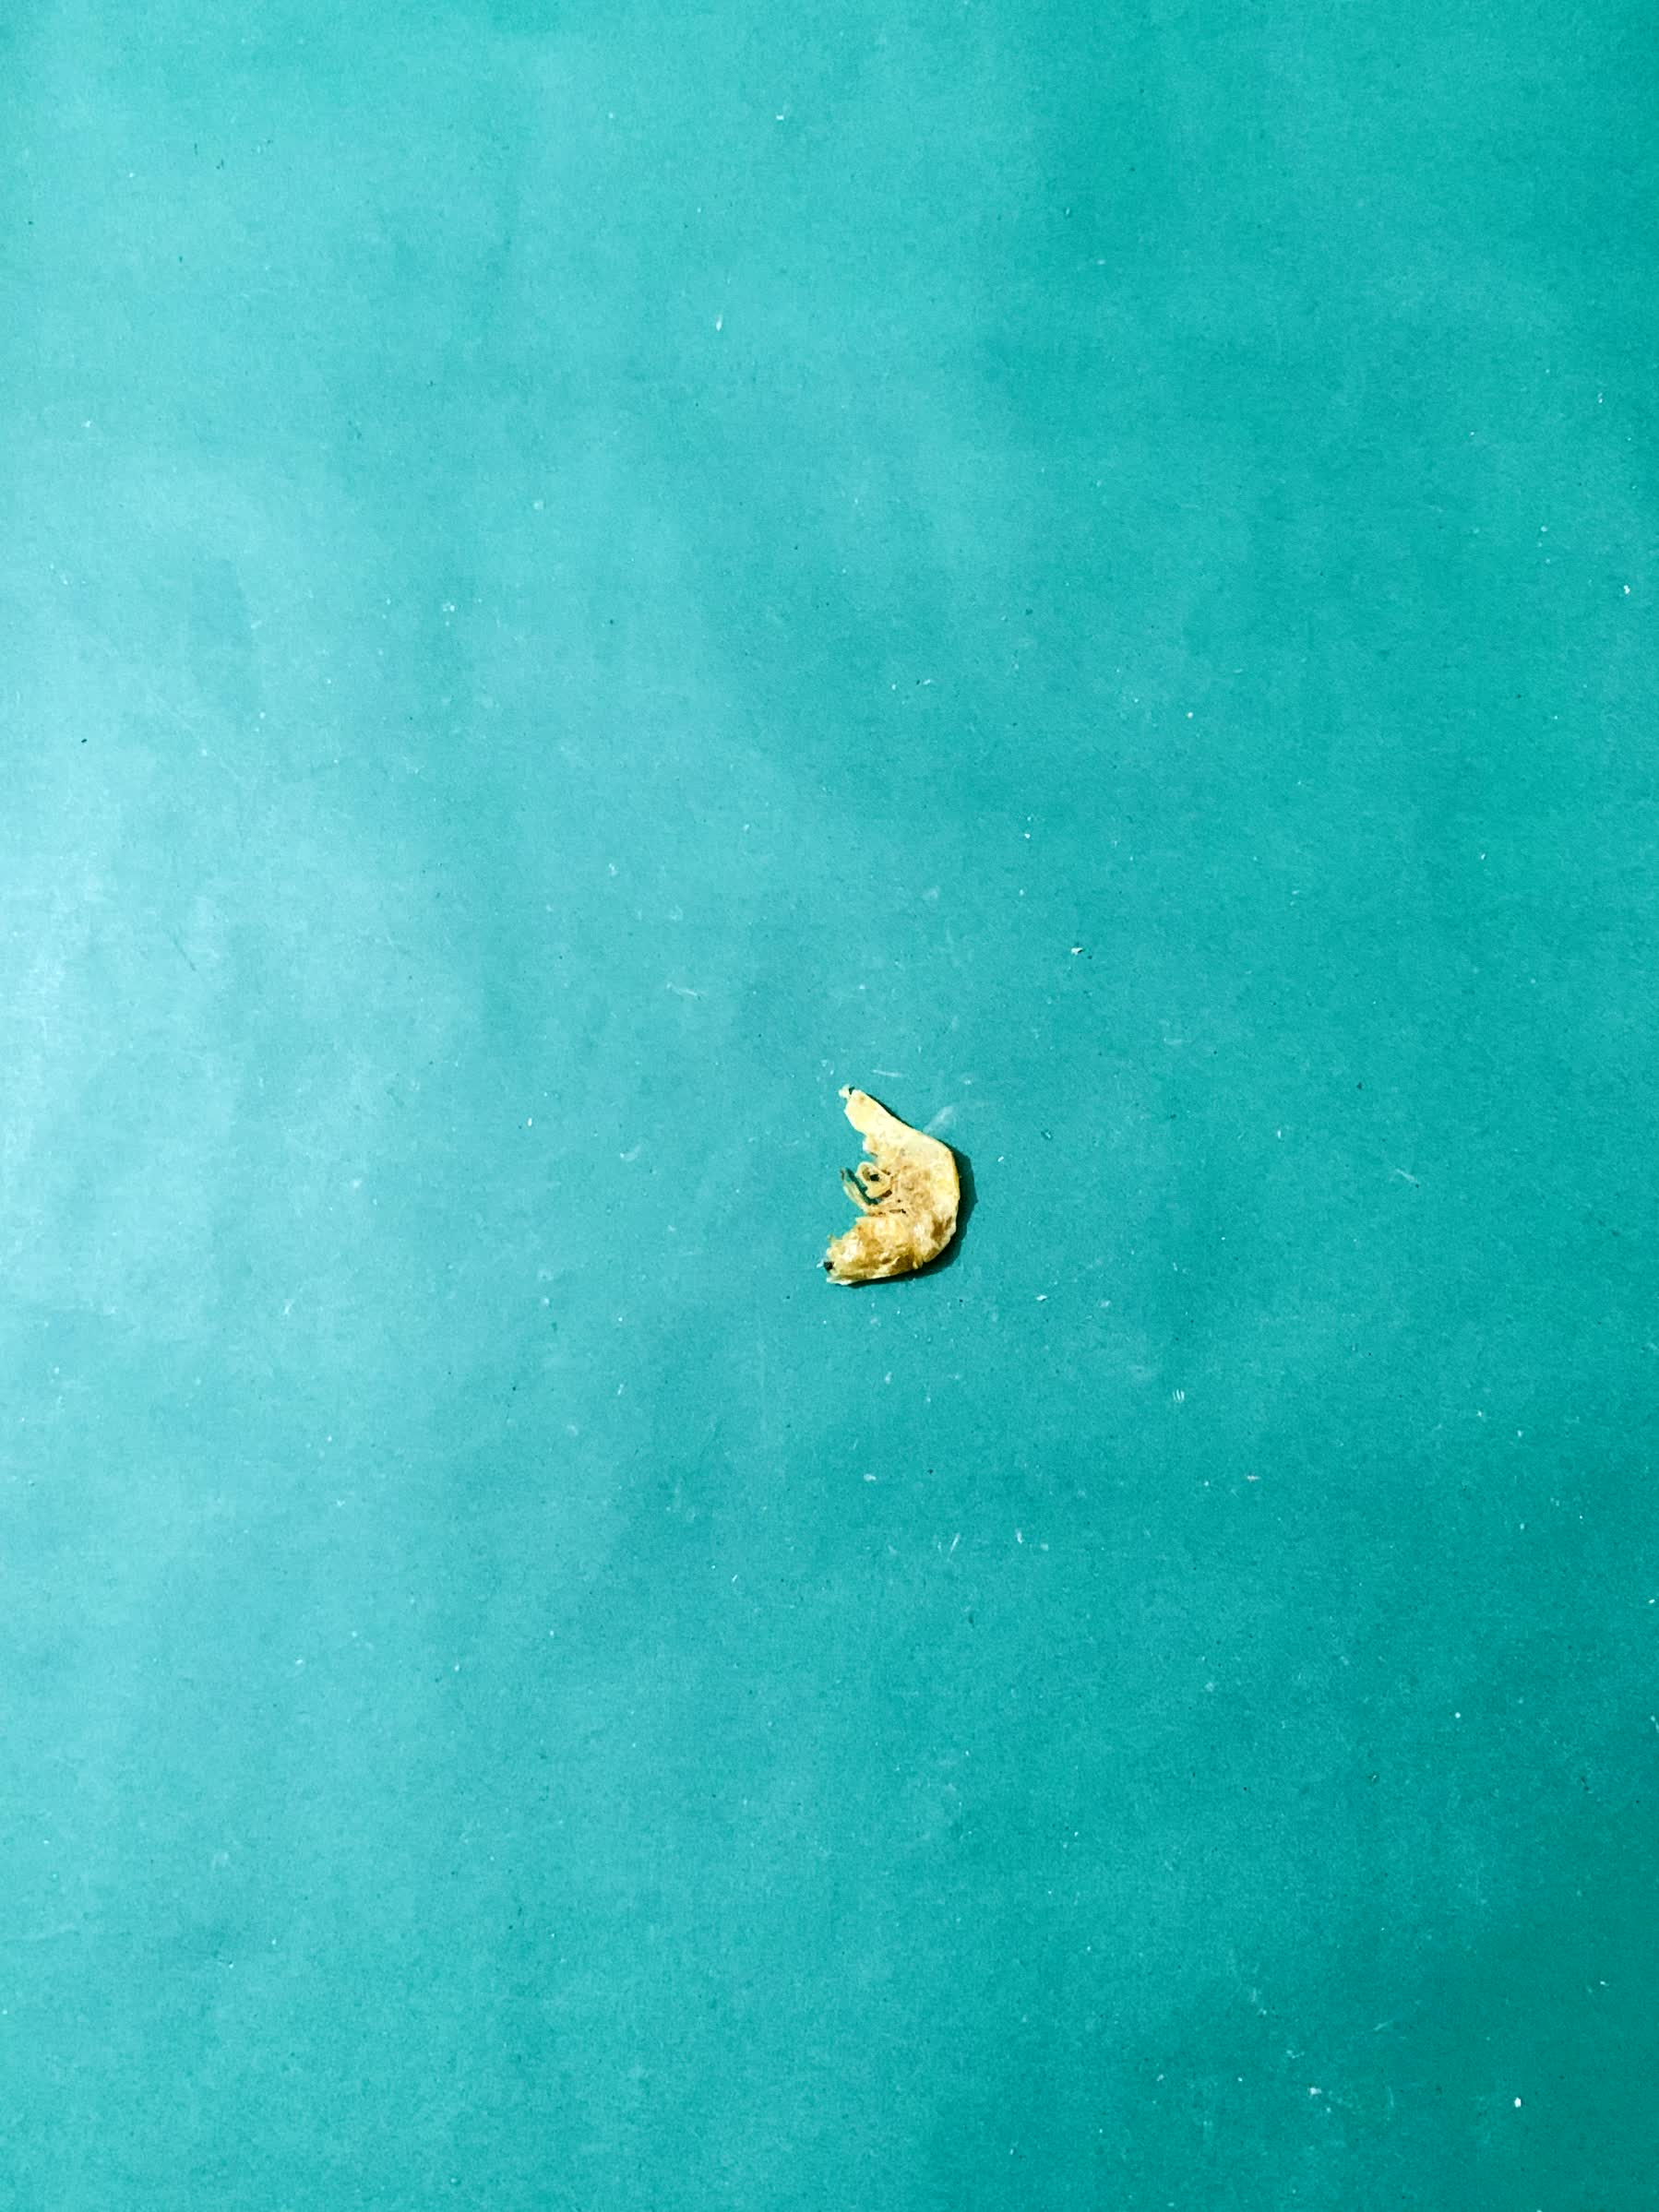
Species: chingri